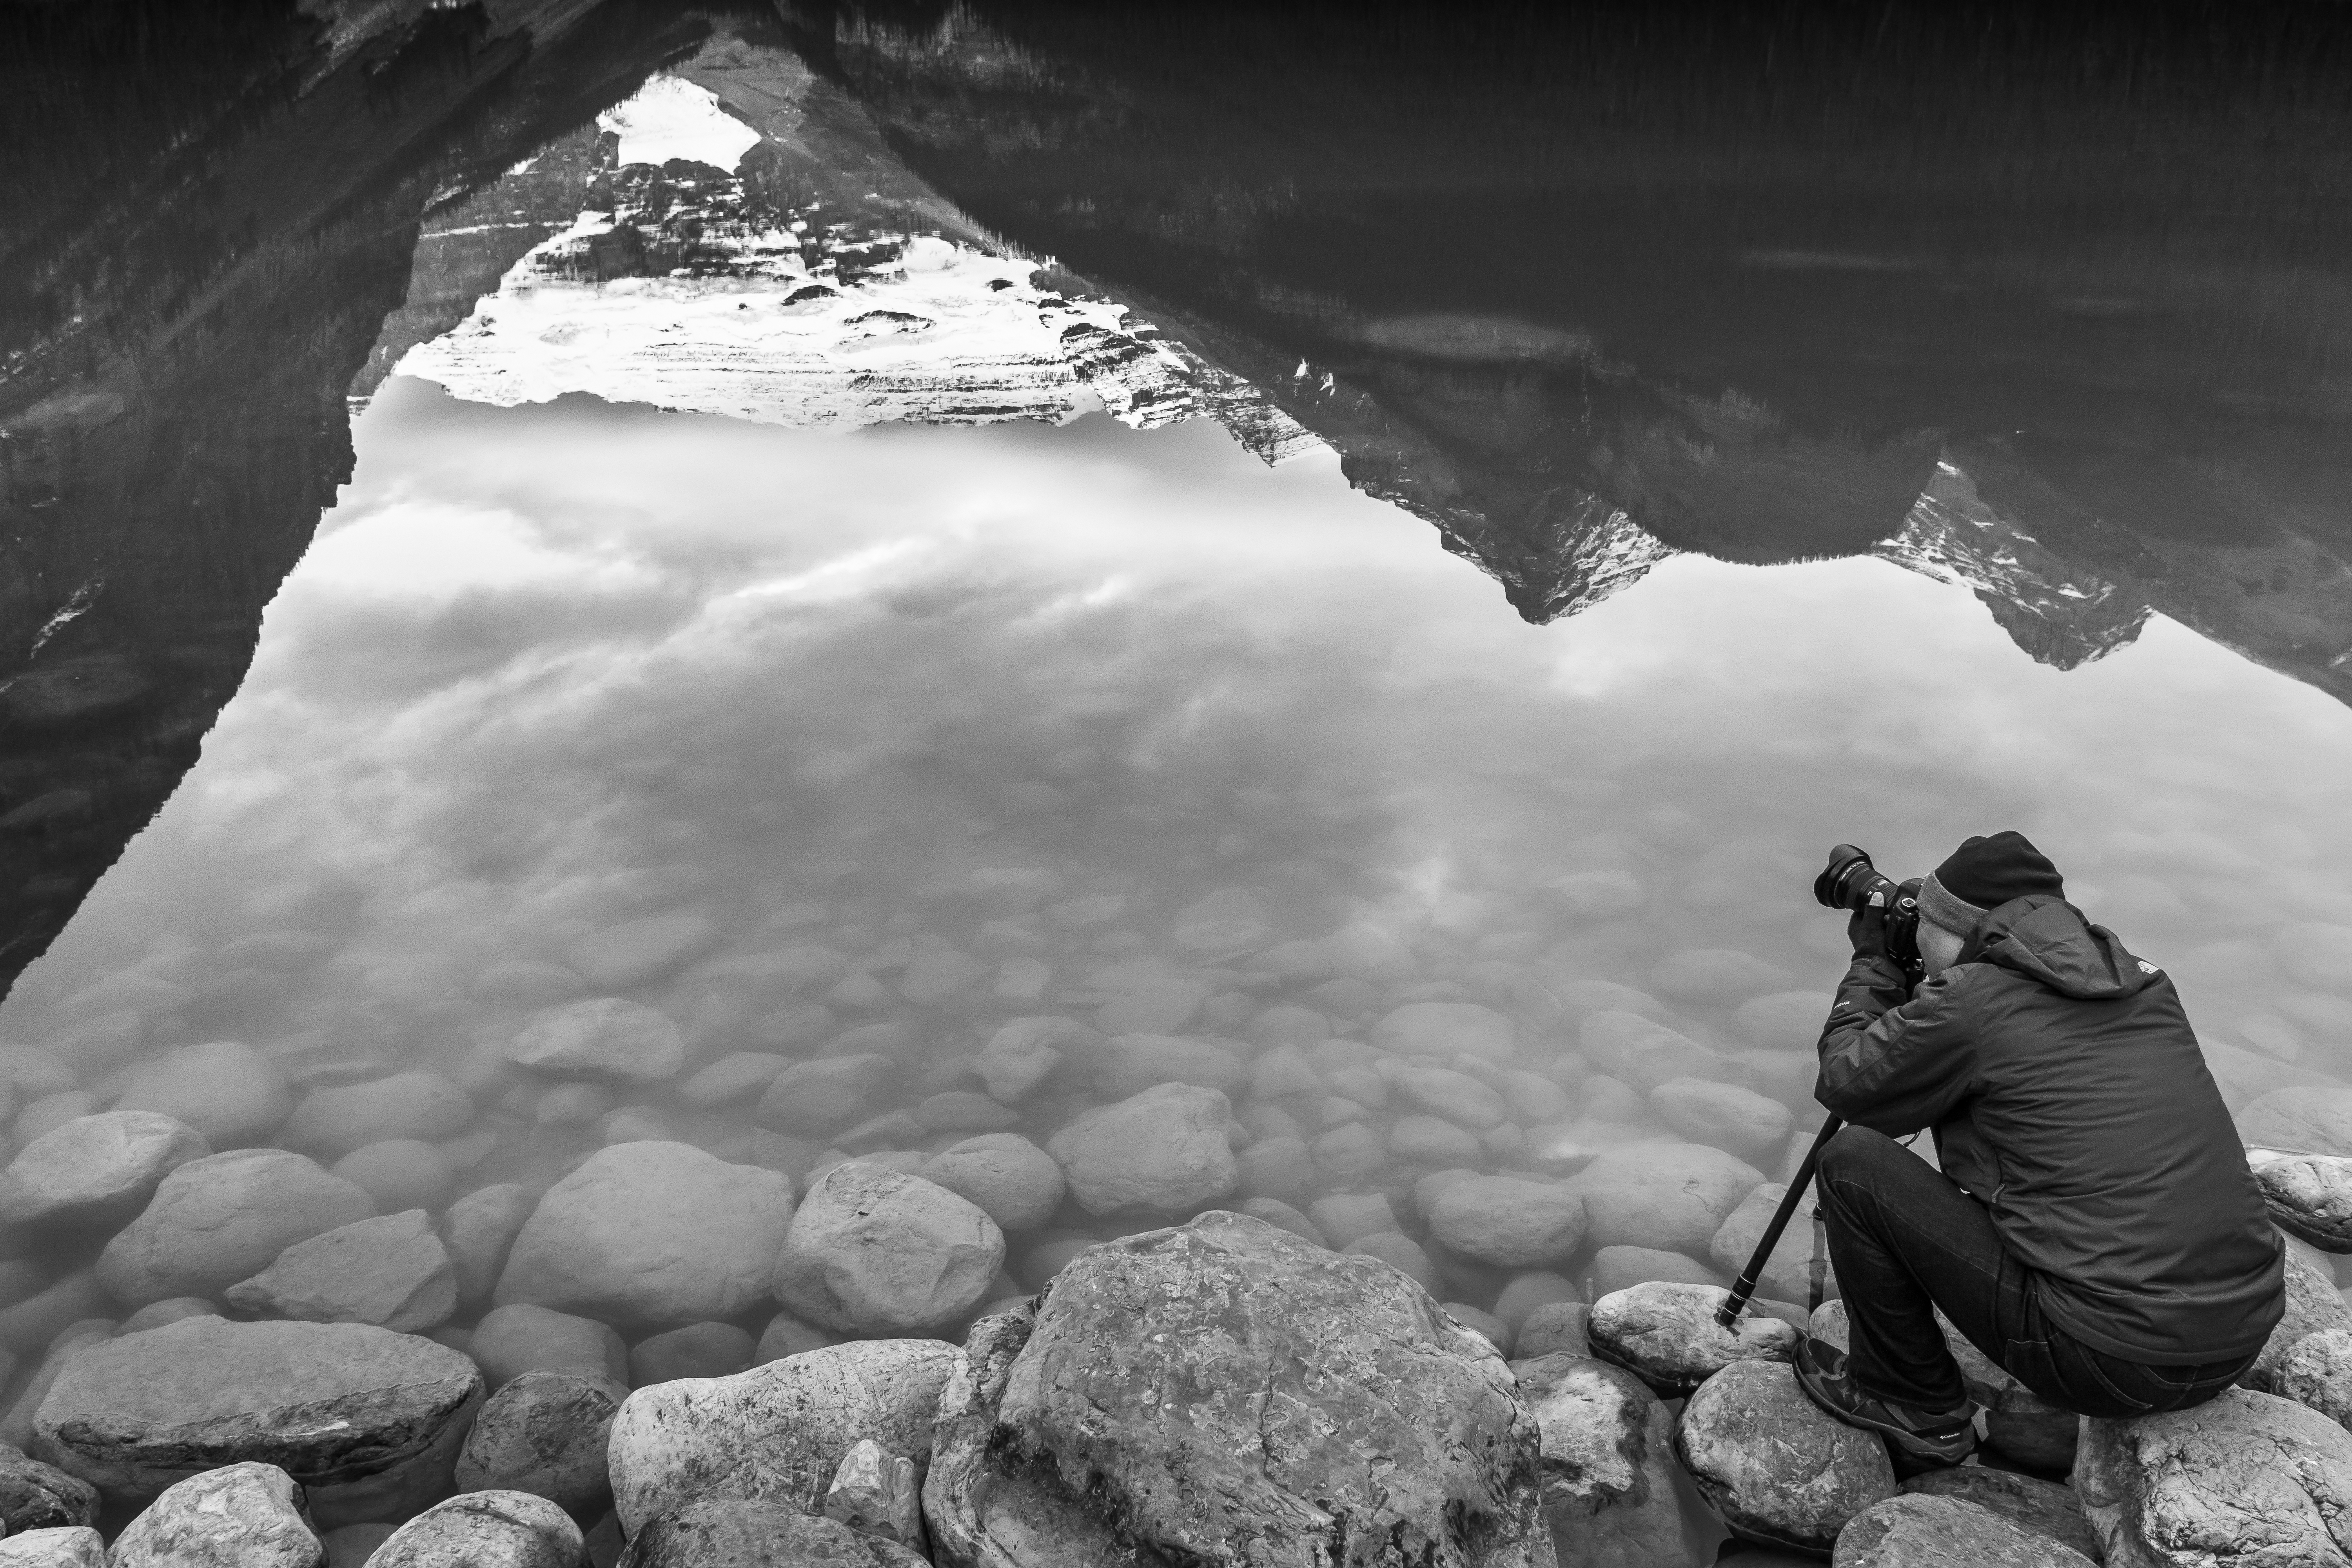
landscape, rock, creative, mountain, snow, black and white, white, street, photography, lake, adventure, photo, ice, reflection, park, black, monochrome, national, geology, canada, photograph, commons, louise, alberta, banff, brooke, hoyer, monochrome photography